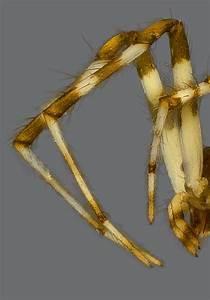
spider